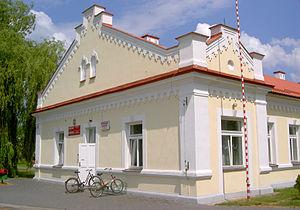
Le powiat de Biłgoraj est un powiat de la voïvodie de Lublin, dans le sud-est de la Pologne.
Łukowa est un village polonais de la gmina de Łukowa dans le powiat de Biłgoraj de la voïvodie de Lublin dans l'est de la Pologne.